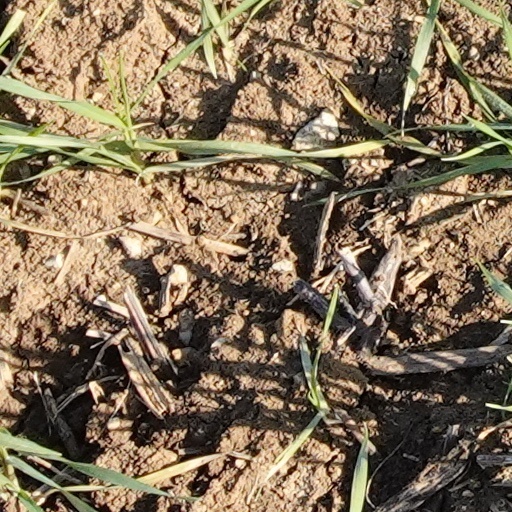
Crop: wheat